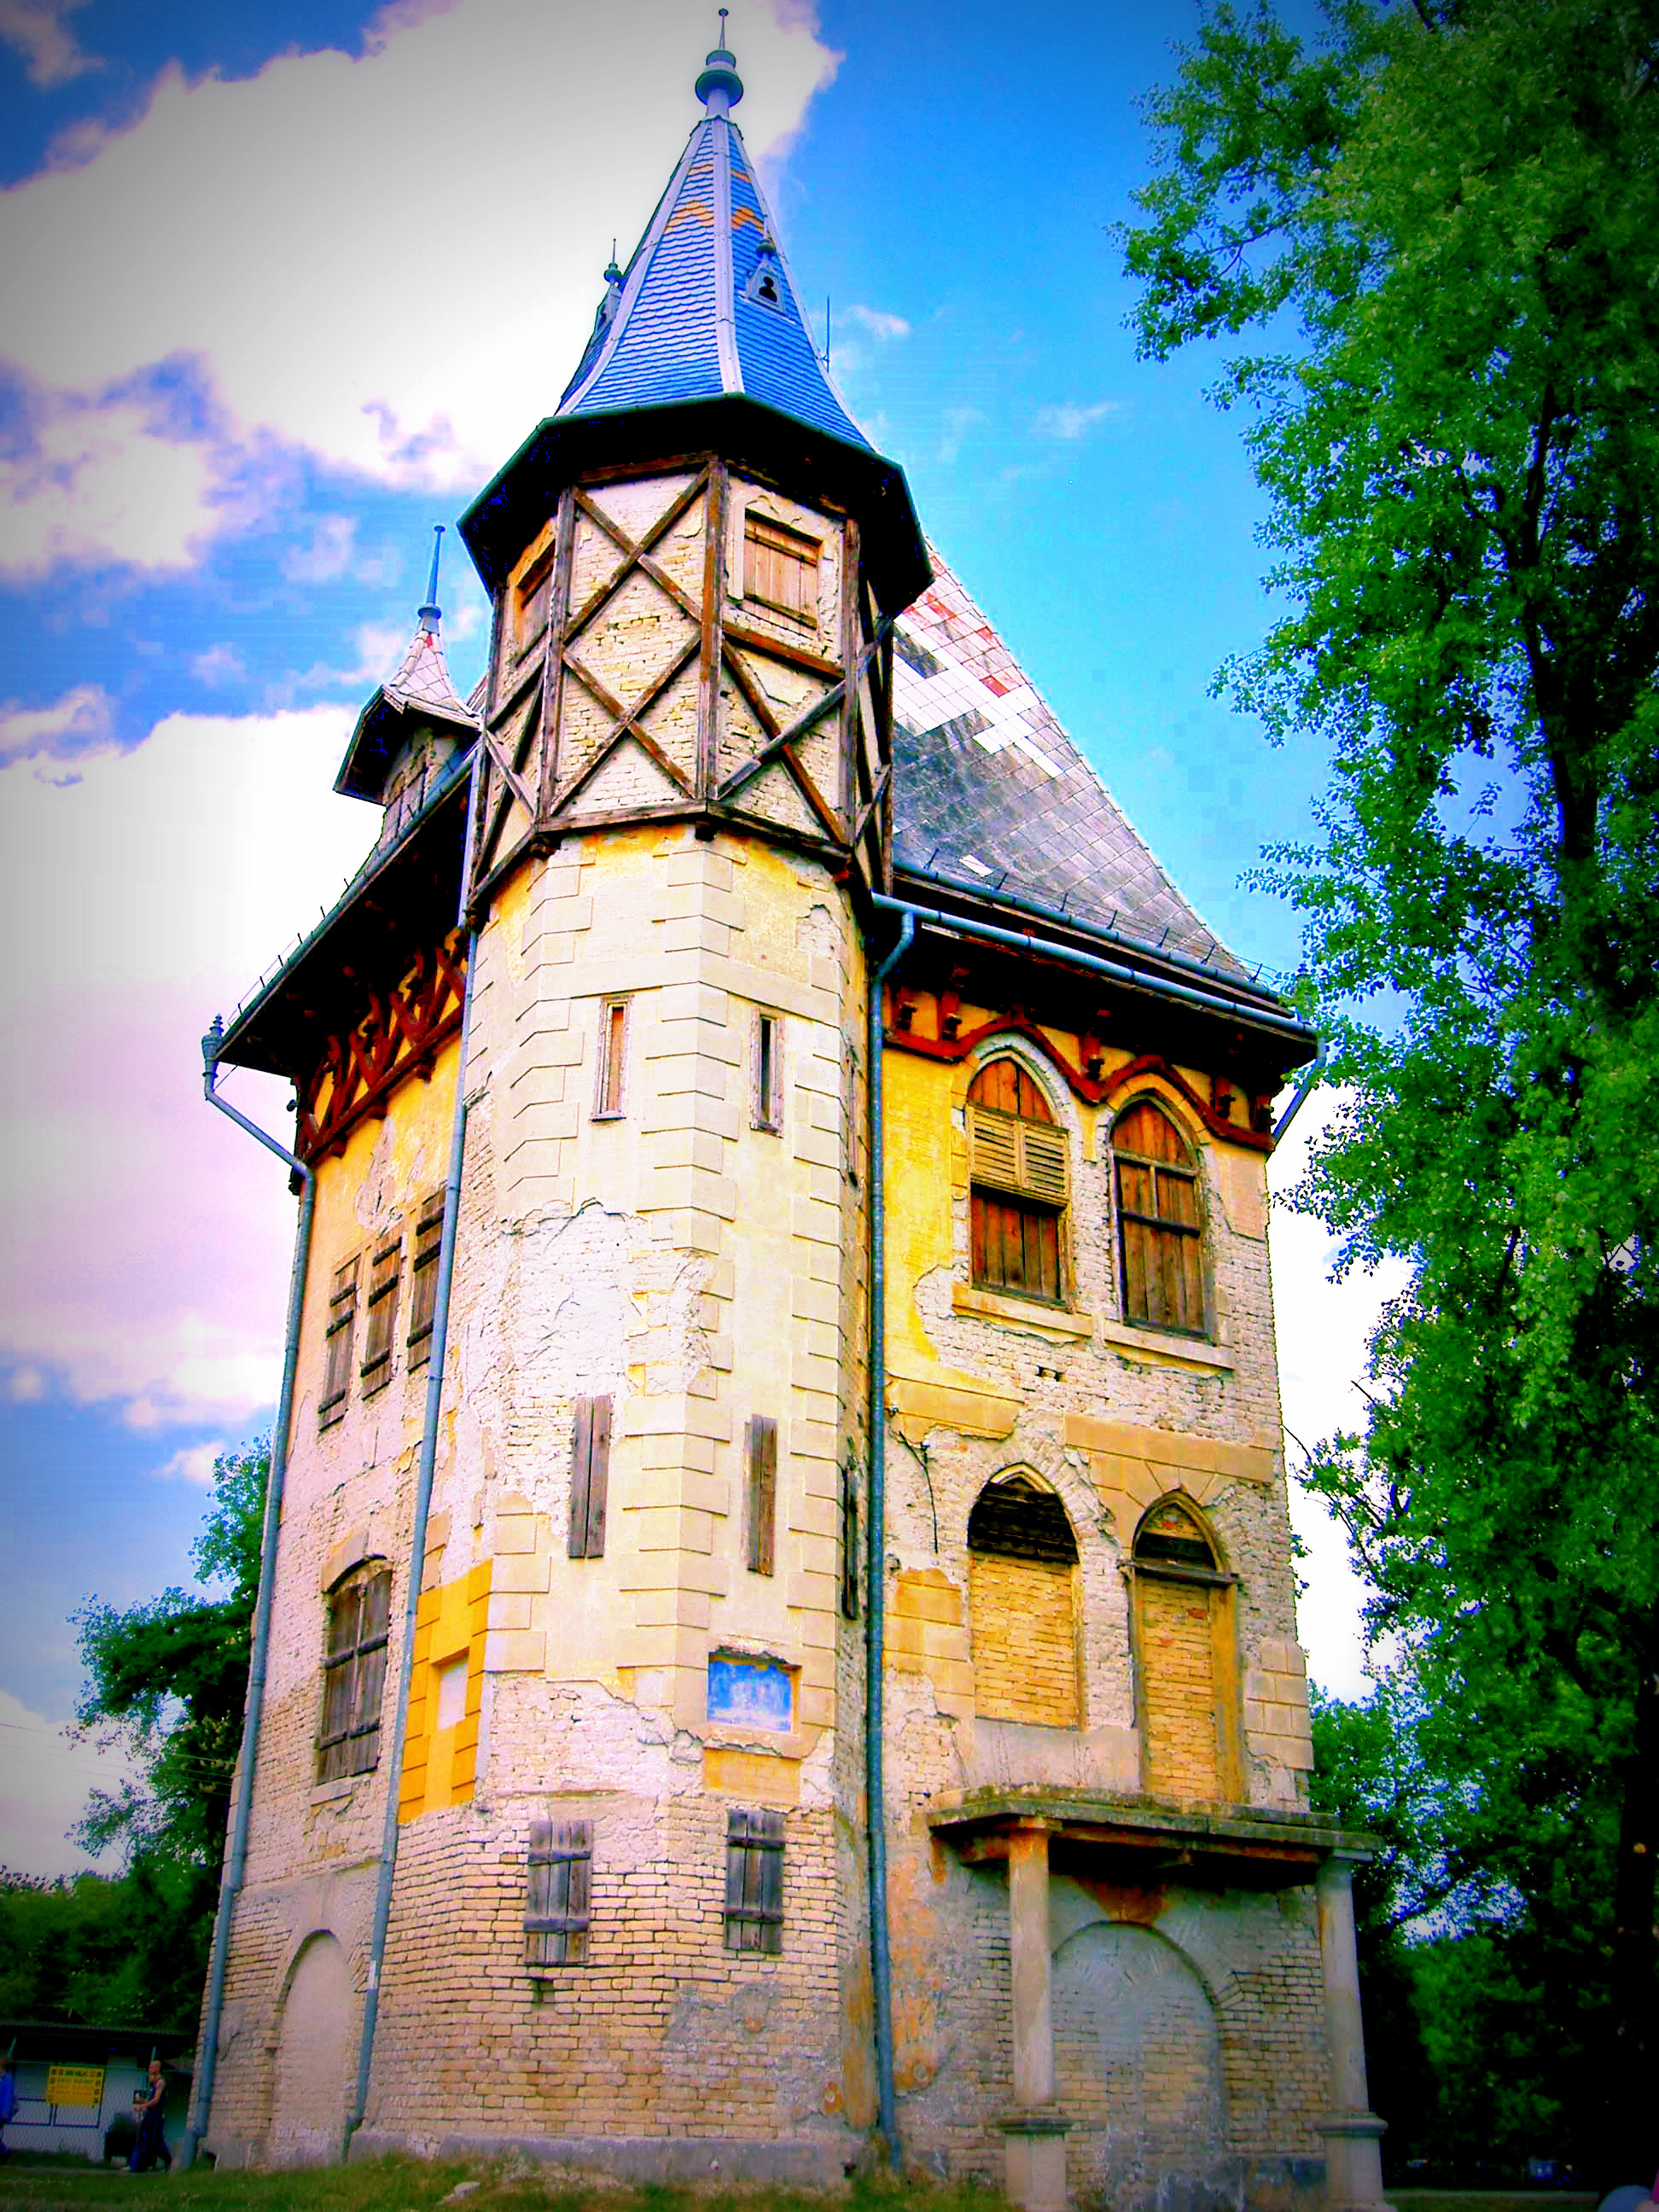
owl, tower, castle, mansion, villa, Palic, lake, spa, resort, hotel, abandoned, landmark, sky, building, medieval architecture, steeple, chateau, facade, bell tower, tree, window, chapel, turret, house